Serge Raynaud de la Ferriere

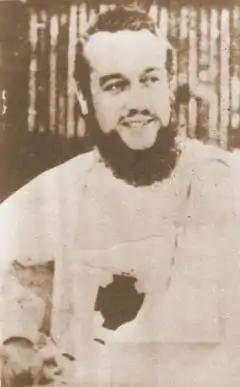

Serge Raynaud de la Ferrière (18 January 1916 – 27 December 1962) was a French Initiatic philosopher.